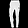
Label: Trouser